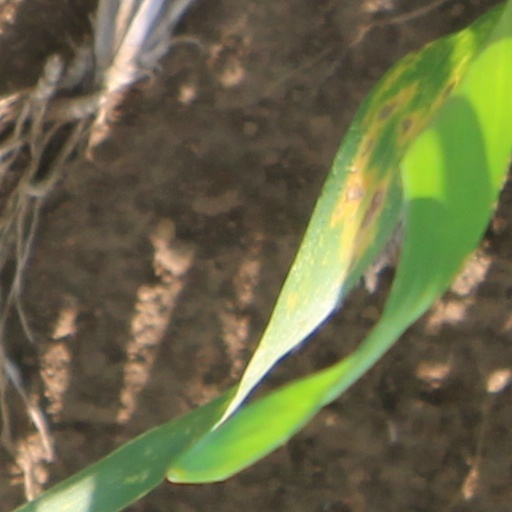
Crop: wheat